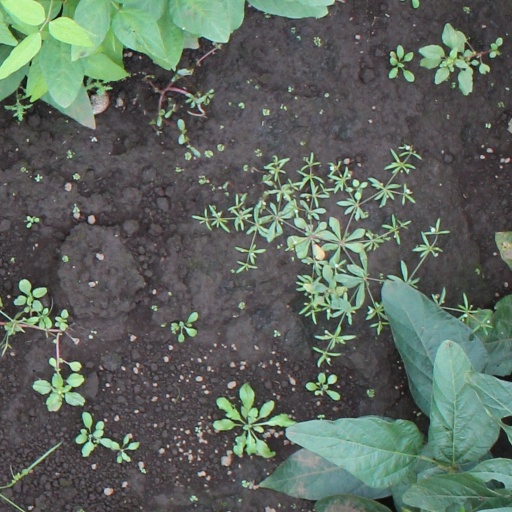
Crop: soybean